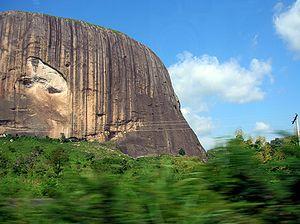
Zuma Rock est un grand monolithe granitique situé à 55 km par la route à l'ouest-nord-ouest d'Abuja, capitale du Nigeria. Il se situe au bord de l'autoroute A2 entre Abuja et Kaduna, dans l'État de Niger. Il présente une hauteur de 300 mètres par rapport au terrain environnant et culmine à 741 mètres d'altitude. Il fait environ 3,1 km de circonférence.